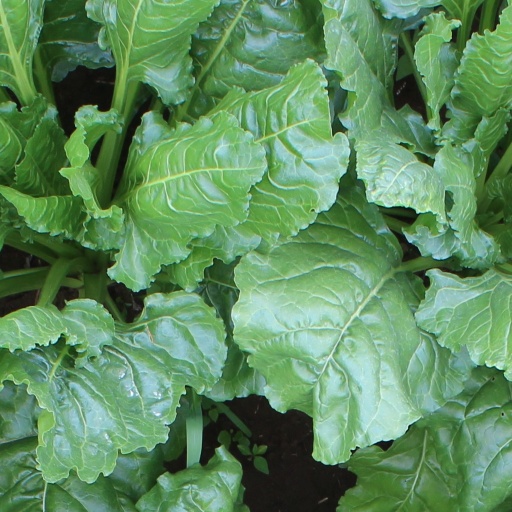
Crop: sugar beet